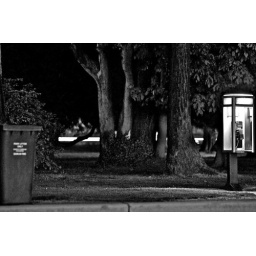
The little house in the dark forest